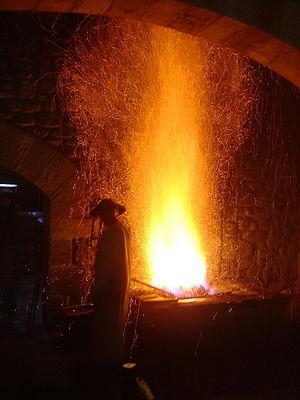
Legazpi ou Legazpia en espagnol est une commune du Guipuscoa dans la communauté autonome du Pays basque en Espagne.